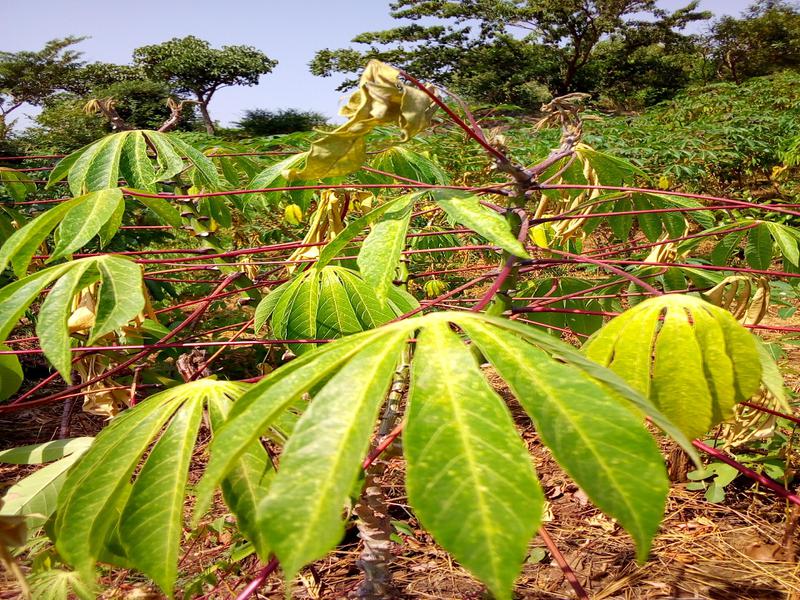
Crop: cassava
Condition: healthy